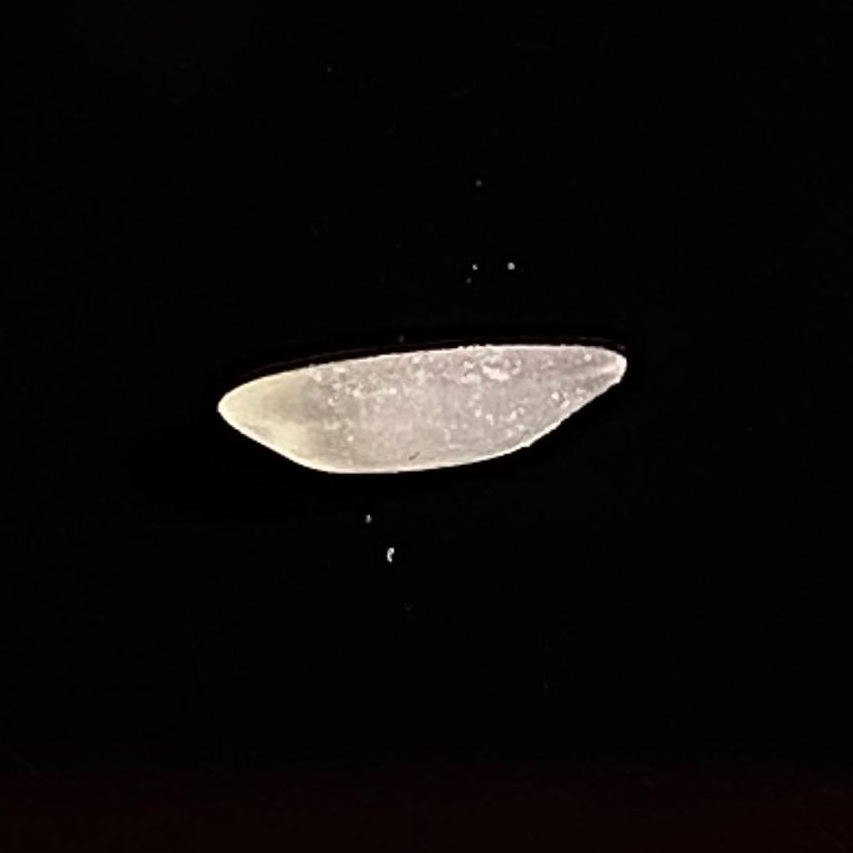
Rice variety: Katarivog